Culver Academies

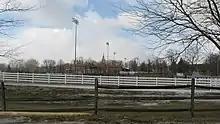
Fields at the Academies, with buildings in the background

Culver Academies is a college preparatory boarding school in Culver, Indiana, which is composed of three entities: Culver Military Academy (CMA) for boys, Culver Girls Academy (CGA), and the Culver Summer Schools and Camps (CSSC). Culver Military Academy was founded in 1894 by Henry Harrison Culver.